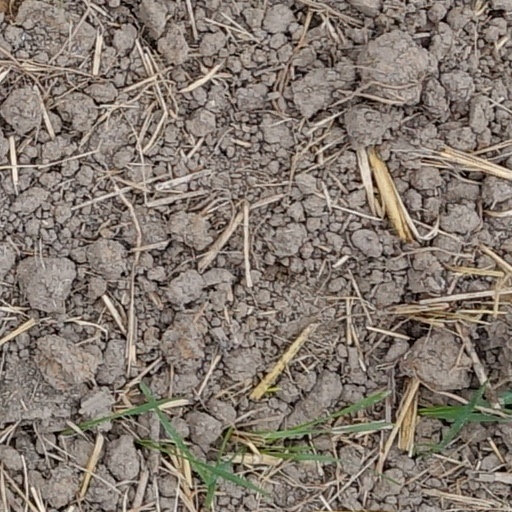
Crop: wheat